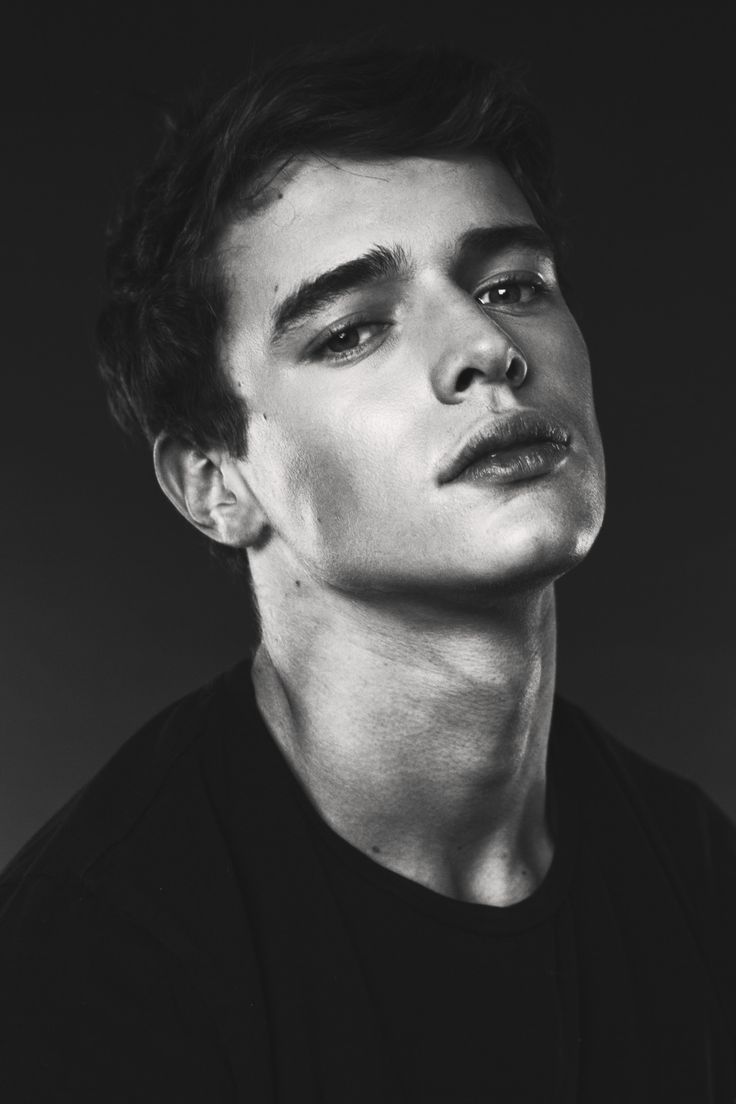
Label: Colored